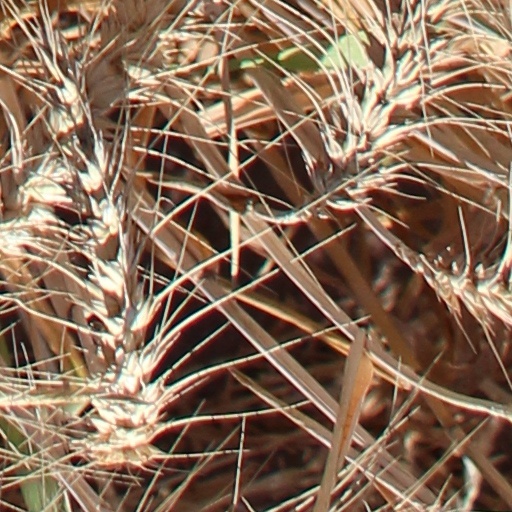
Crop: wheat